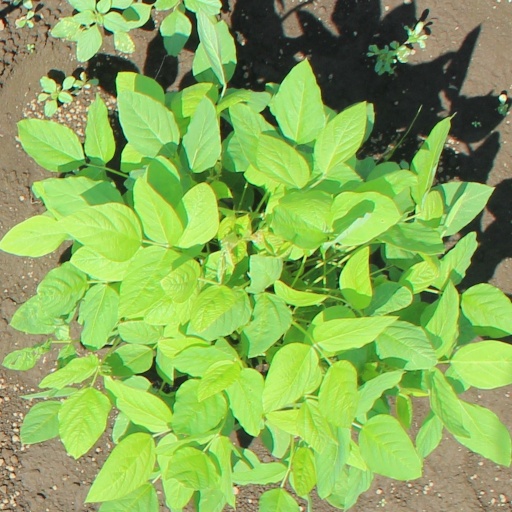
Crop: soybean